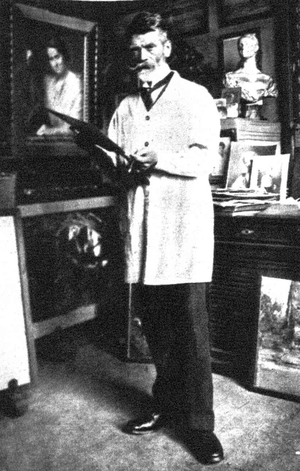
Ludwig Michalek (1859–1942), peintre autrichien, graphiste et graveur. Русский: Людвиг Михалек (1859–1942), австрийский живописец, график и гравер..